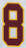
Number: 8